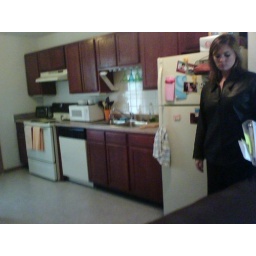
the kitchen area and adrian. i am standing in the living room area and the thing in the bottom right corner is a couch